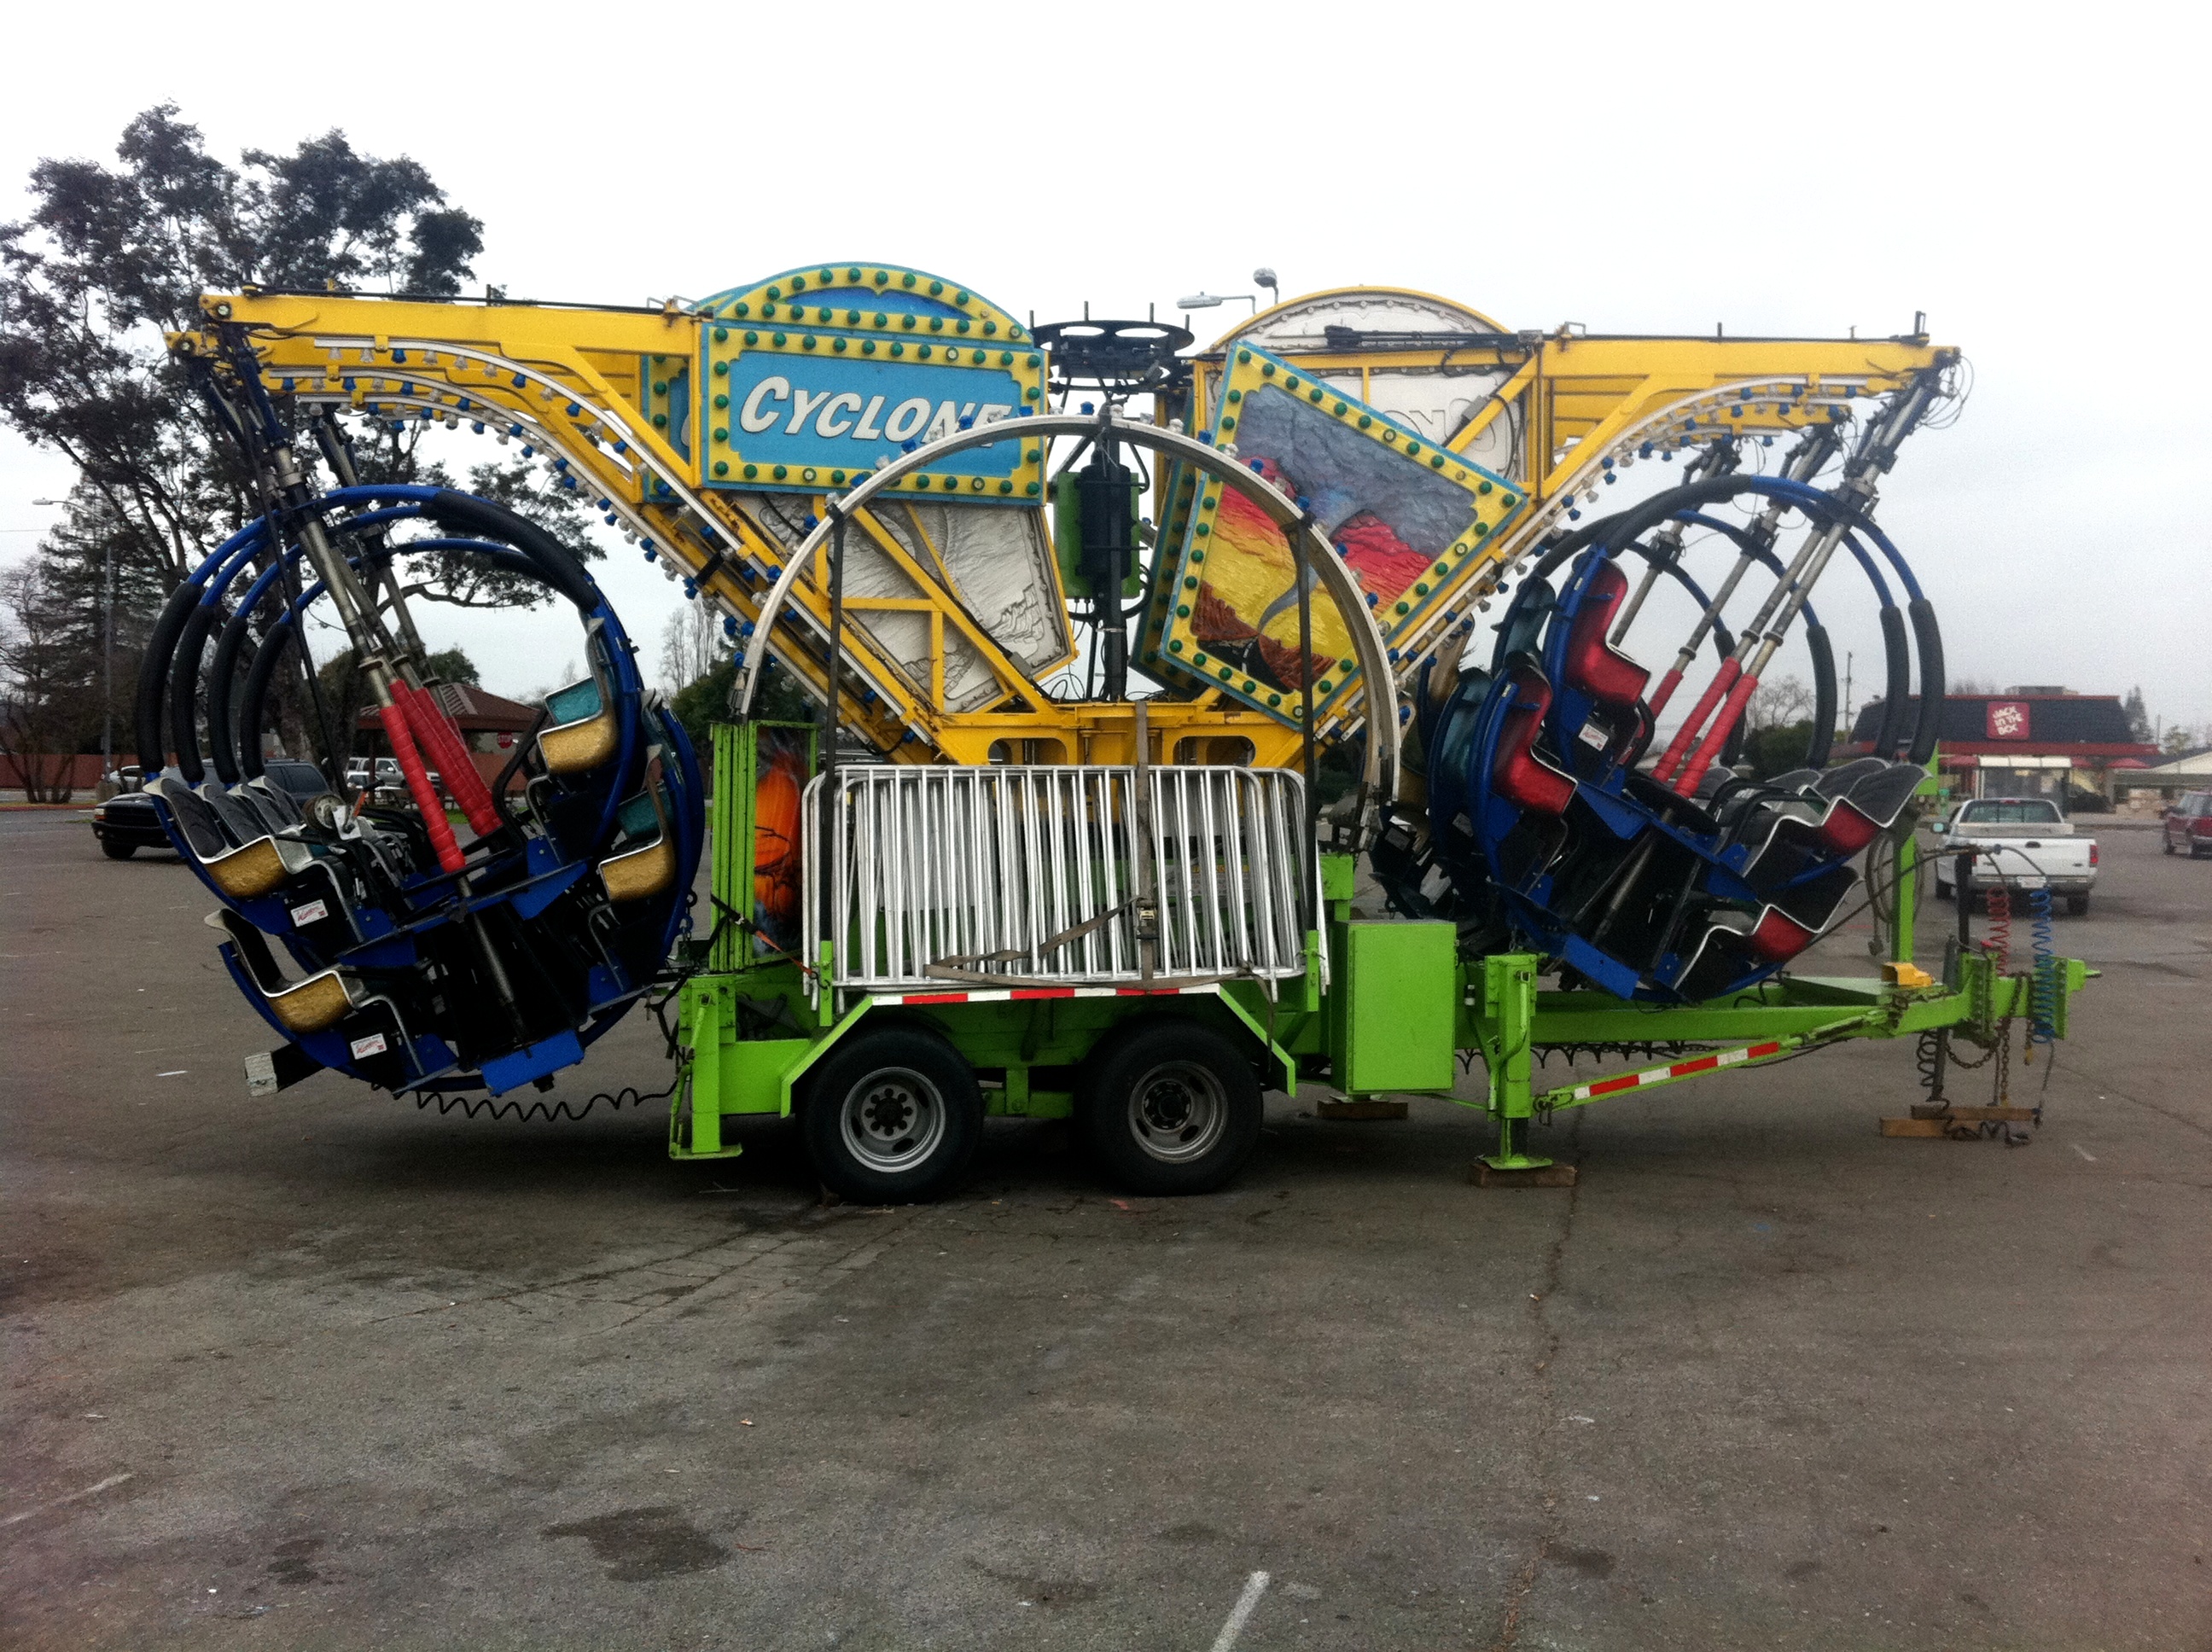
cart, asphalt, transport, vehicle, ride, fair